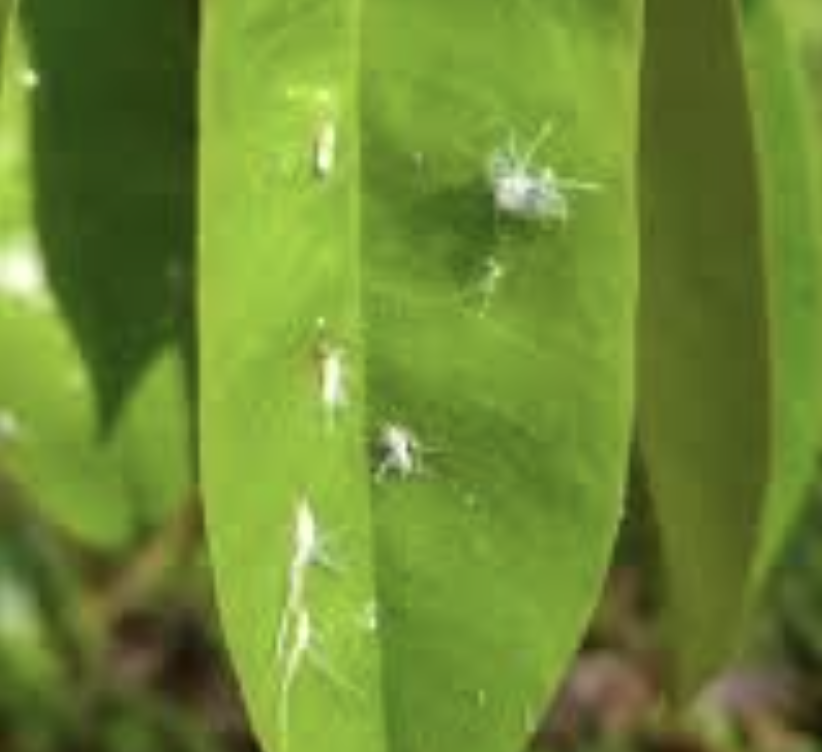
Label: mealybug_infestation